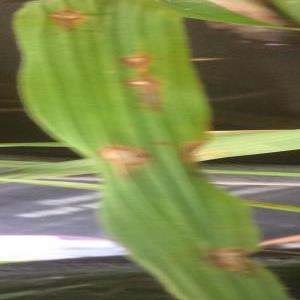
Disease: Blast